Too Close for Comfort Site

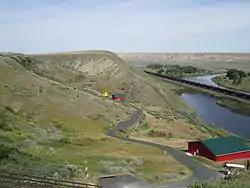
The Wahkpa Chu'gun Buffalo Jump. The buildings preserve butchering sites and thousands of buffalo bones. The Milk River is in the background.

The Too Close for Comfort Site is an archaeological site located in Havre, Montana, United States. The area was used as a buffalo jump. The site, also known as Wahkpa Chu'gn has yielded artifacts from three Native American groups.